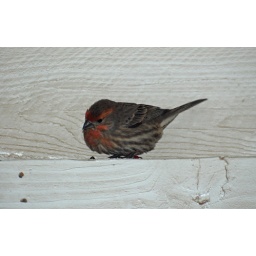
Used a flash on this little bird that was sitting under the roof to avoid the rain.